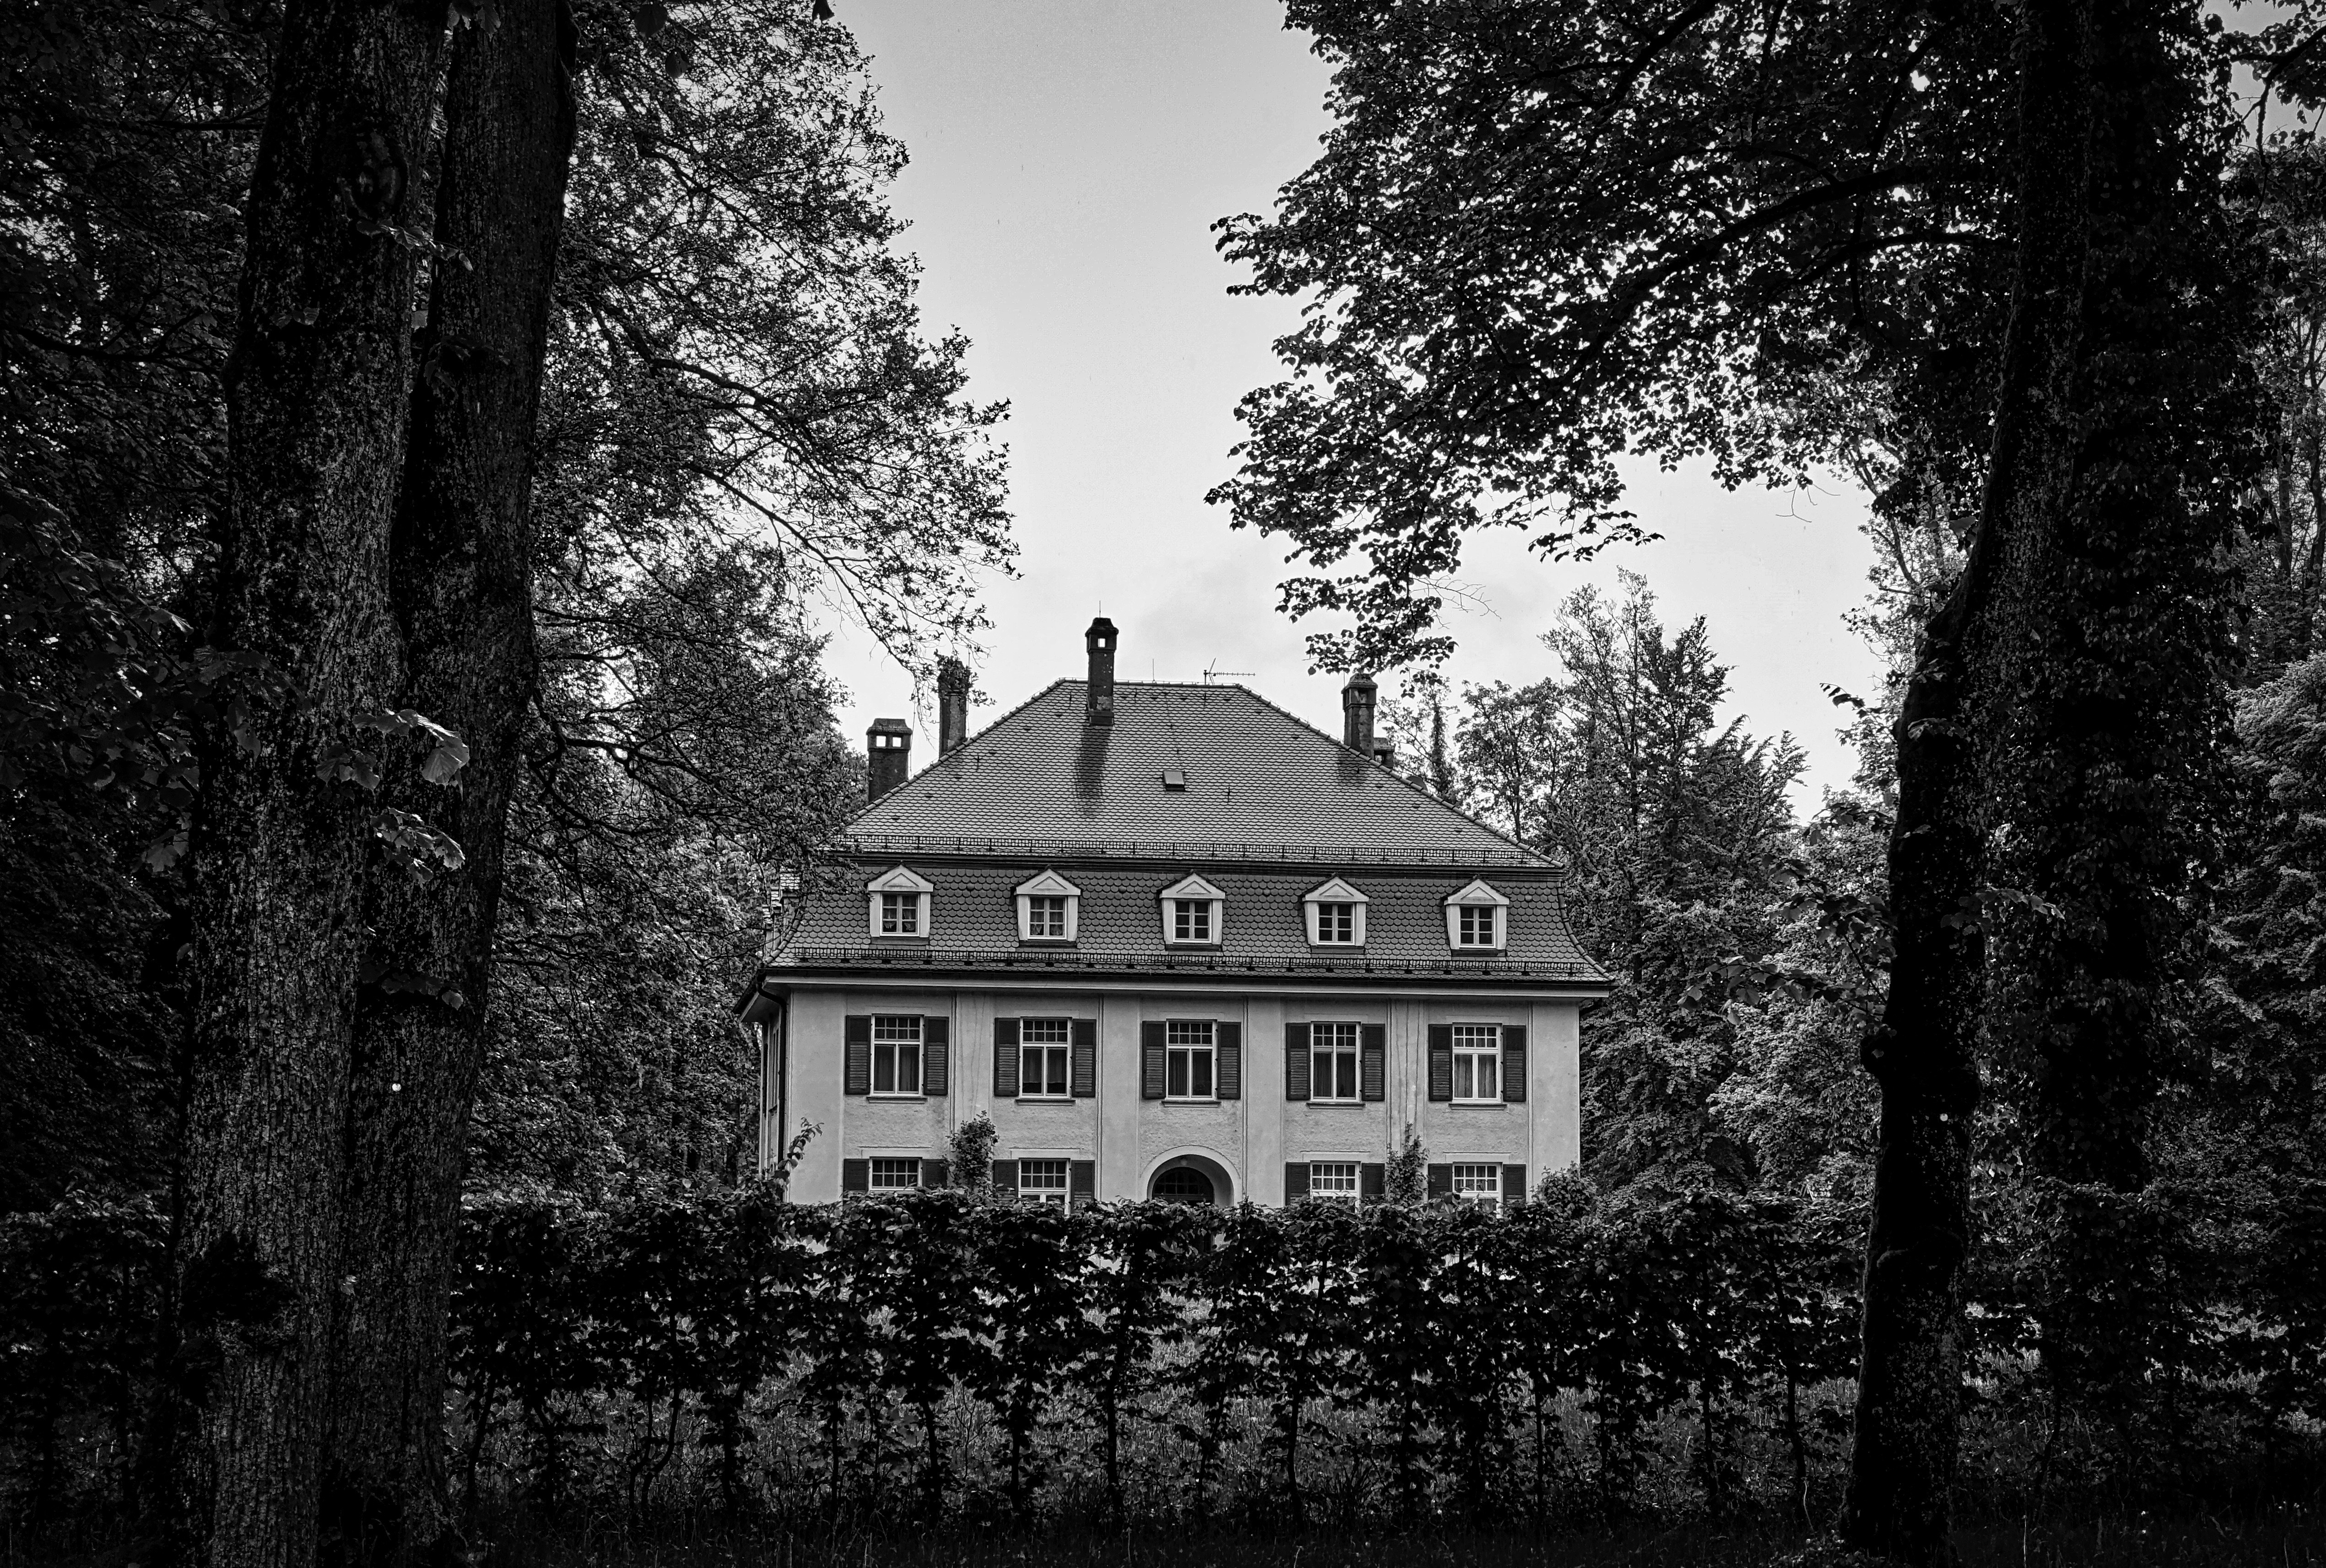
tree, black and white, white, mansion, house, building, chateau, home, autumn, residence, property, darkness, monochrome, style, estate, rural area, exterior home, front of house, monochrome photography, woody plant